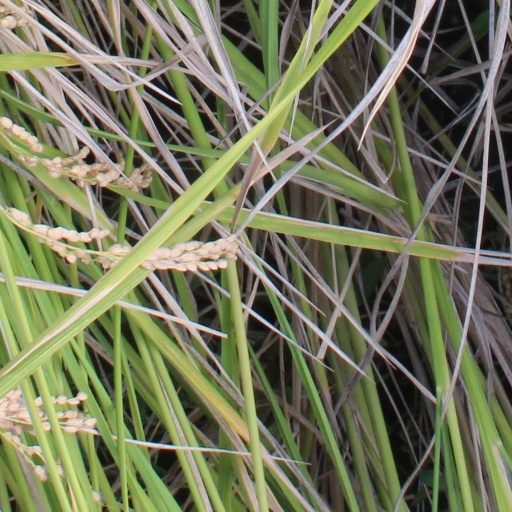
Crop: rice